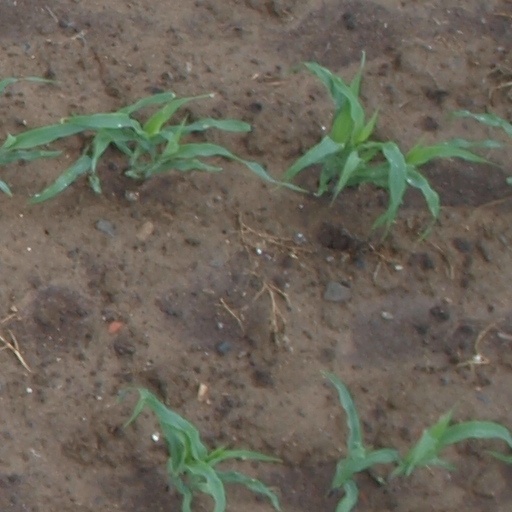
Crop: maize; corn